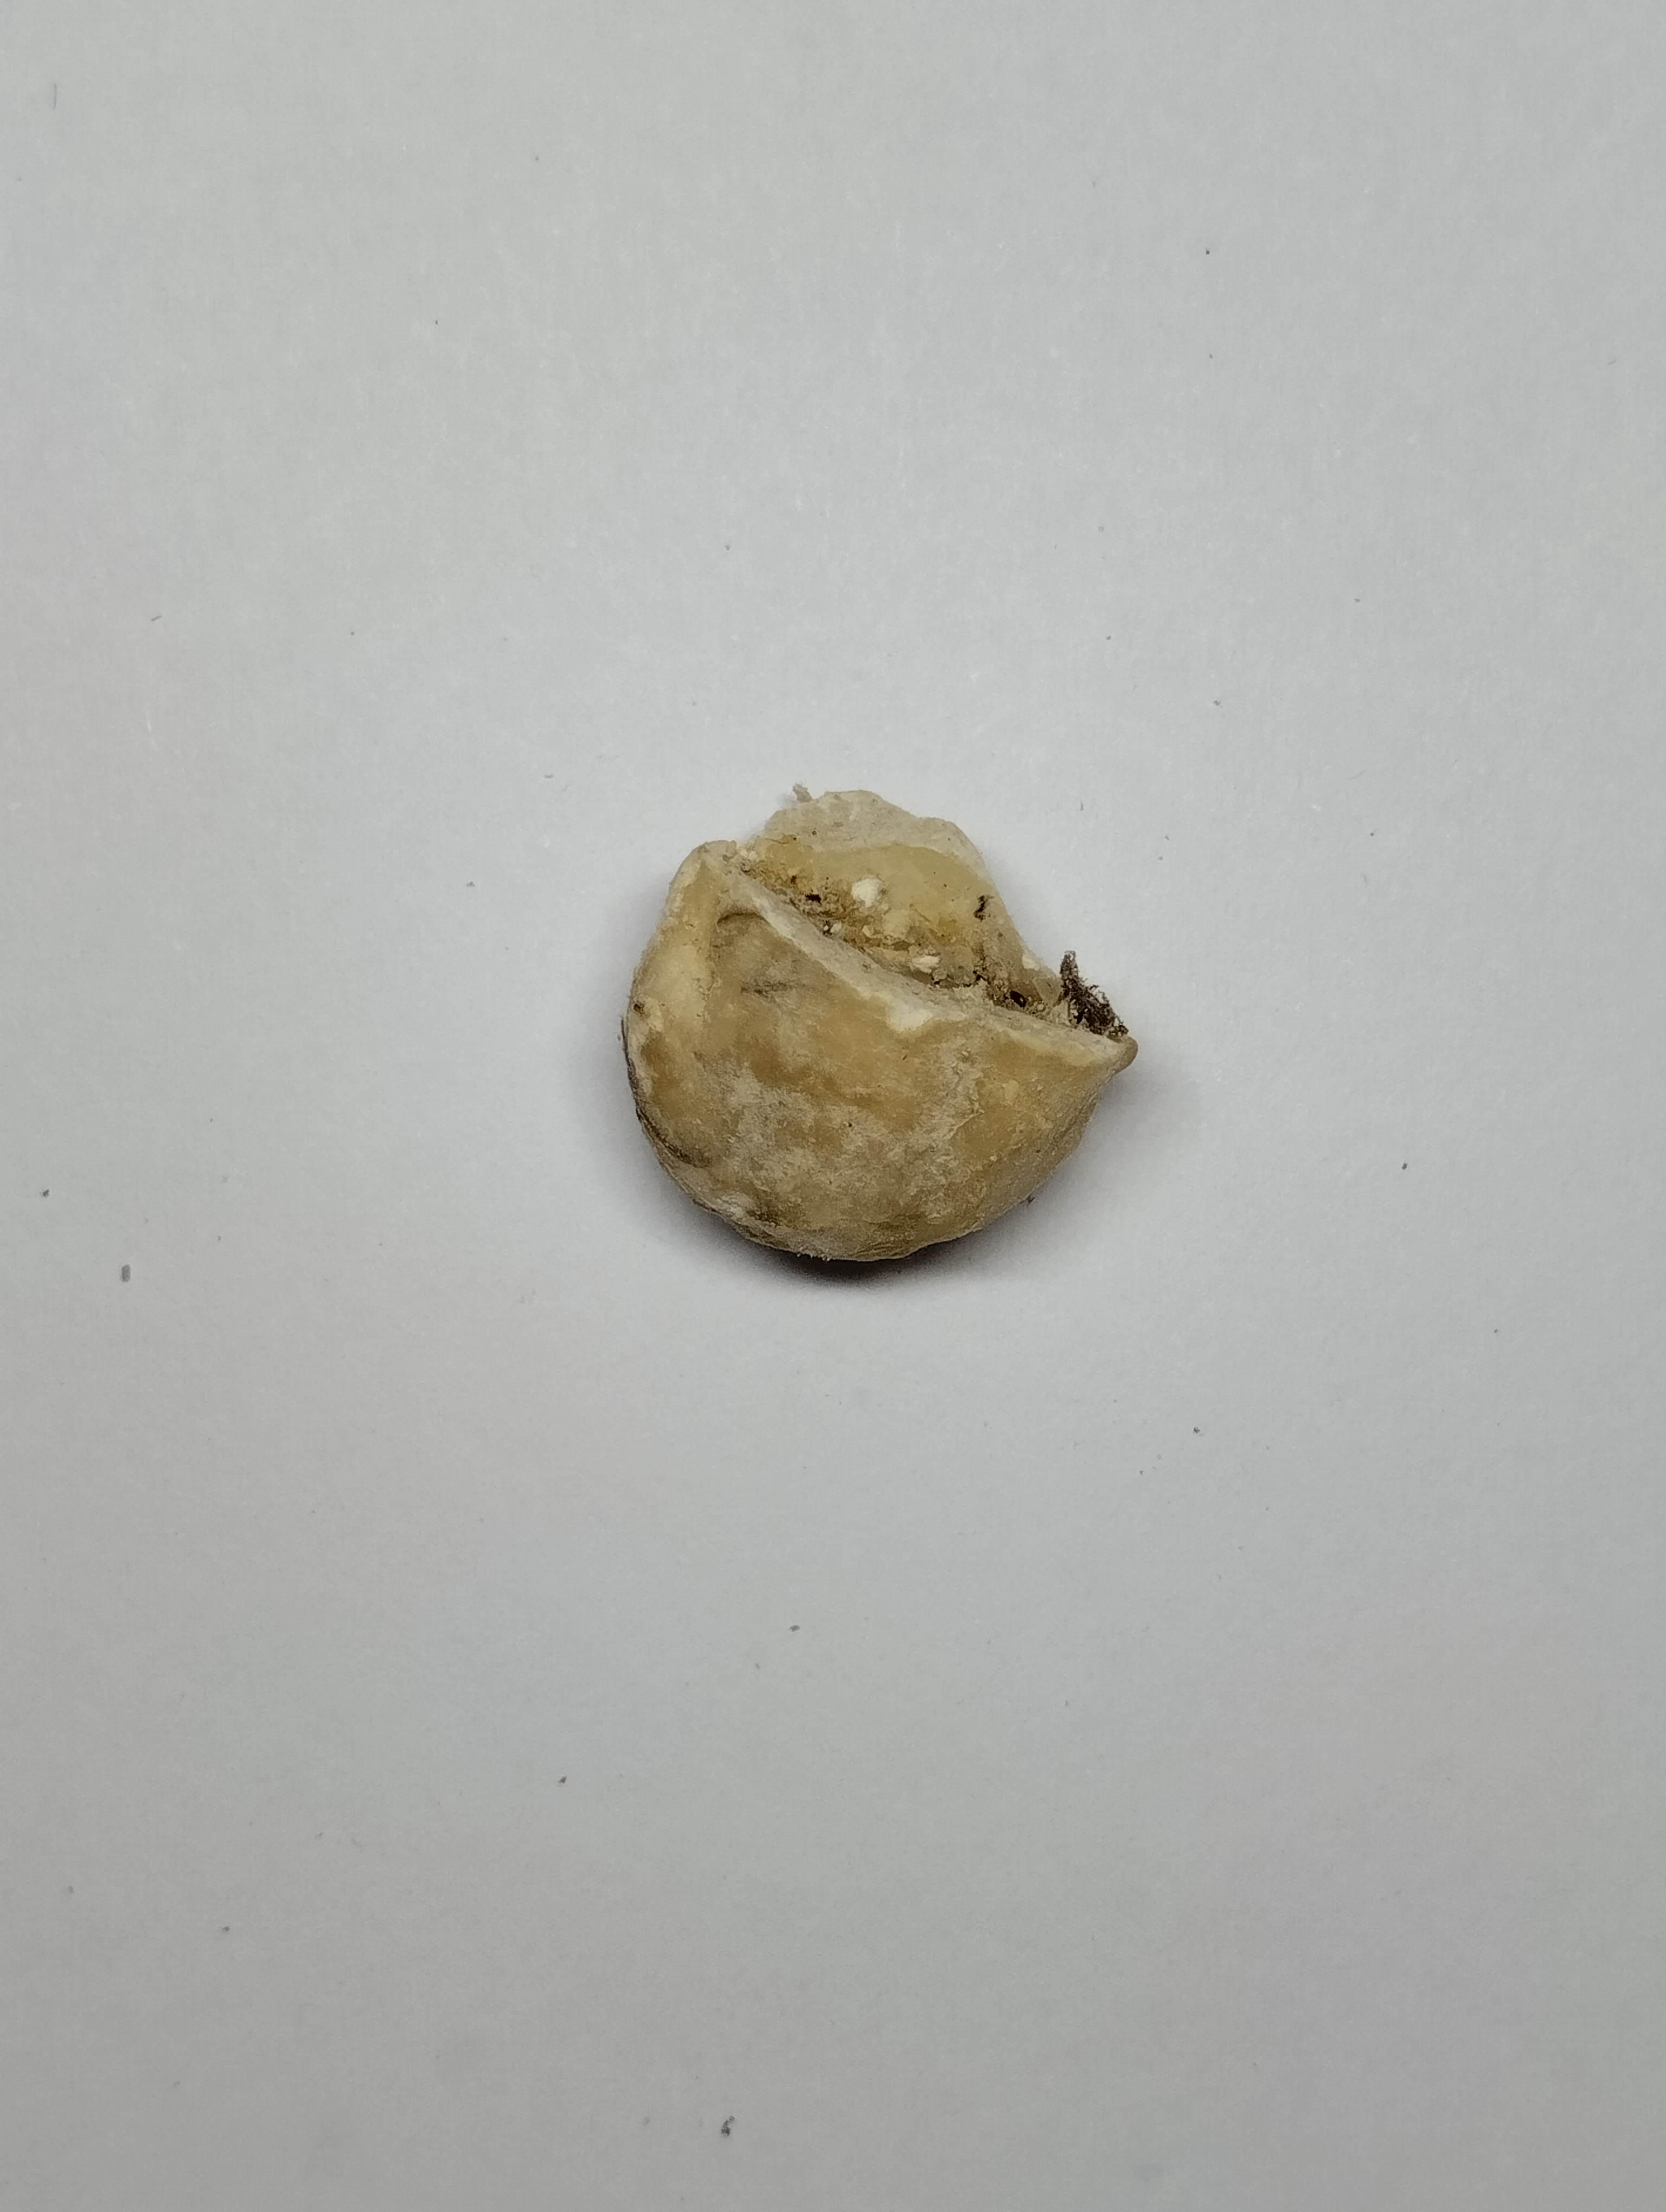
Label: rusak (damaged seed)